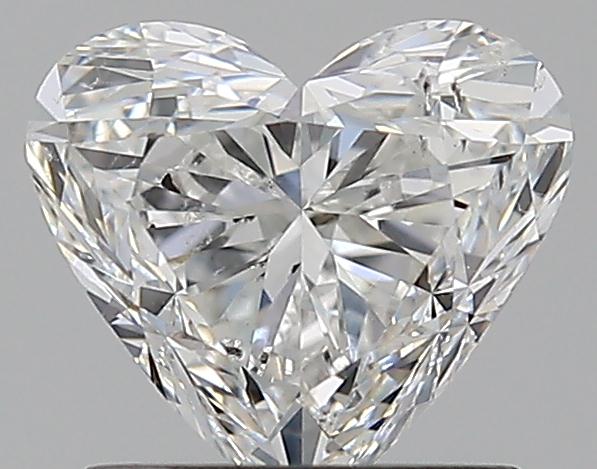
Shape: heart
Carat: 1.01
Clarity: SI1
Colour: F
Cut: EX
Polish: EX
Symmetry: VG
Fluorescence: N
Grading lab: GIA
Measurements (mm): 6.11 x 6.83 x 4.05